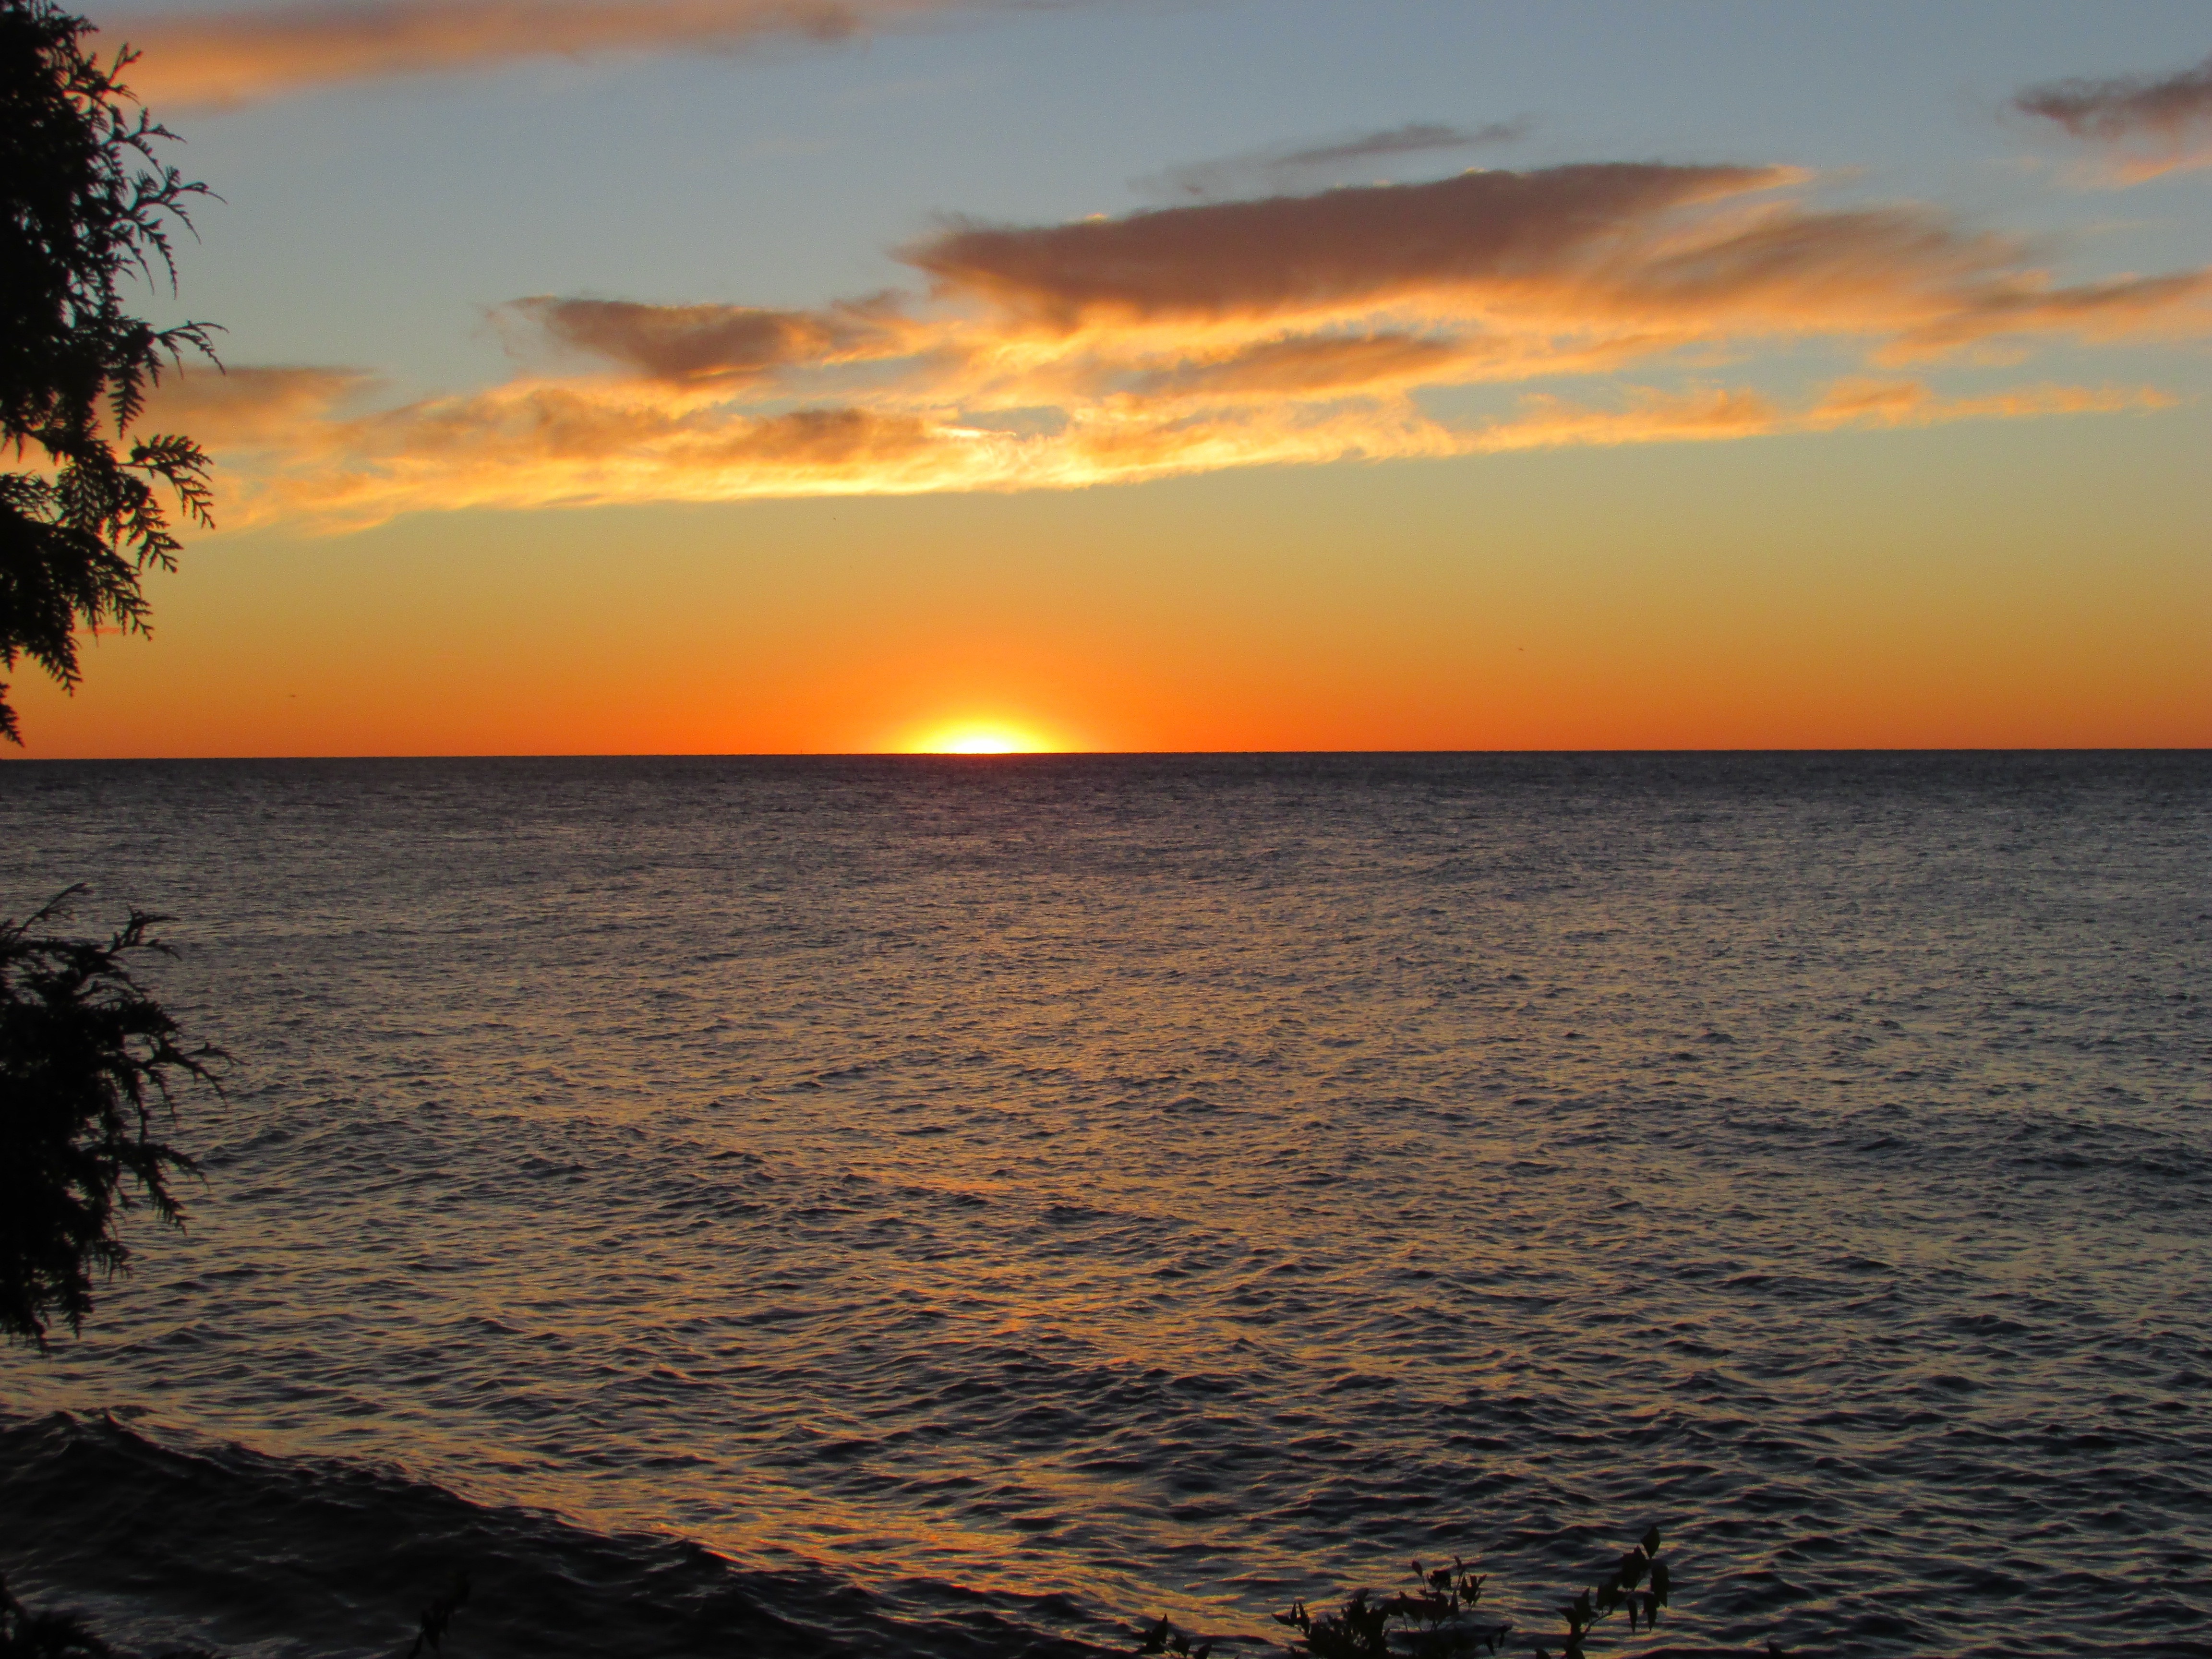
beach, sea, coast, water, ocean, horizon, cloud, sun, sunrise, sunset, sunlight, morning, shore, wave, dawn, dusk, evening, bay, body of water, afterglow, evening sky, summer sunset, sunset background, wind wave, scenic horizon, clouds at sunset